Karingal Chambers

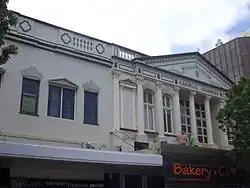
Building facade, 2014

Karingal Chambers is a heritage-listed shopping centre at 386–388 Ruthven Street, Toowoomba, Toowoomba Region, Queensland, Australia. It was designed by Henry James (Harry) Marks and built from to . It is also known as Krimmers Chambers and Rowbotham Chambers. It was added to the Queensland Heritage Register on 28 April 1997.